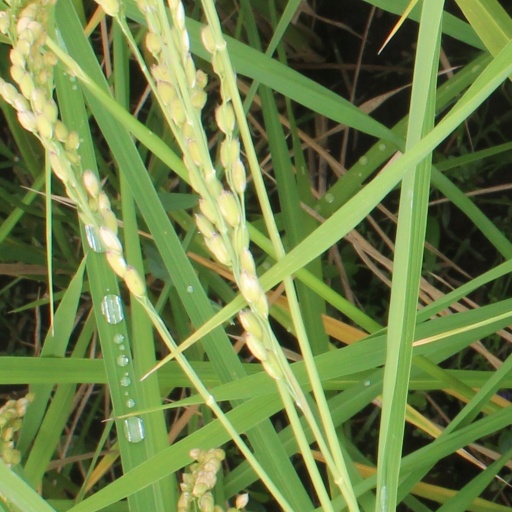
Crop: rice